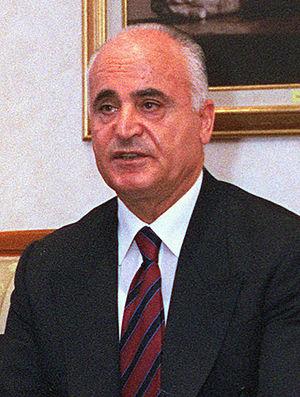
Une élection présidentielle s'est tenue en Turquie le 28 août 2007 au cours de laquelle Abdullah Gül a finalement été élu 11ᵉ président de la République par la Grande Assemblée nationale nouvellement élue au troisième tour de scrutin. Il a en effet été décidé de provoquer des élections législatives anticipées, qui se sont déroulées le 22 juillet, pour répondre à la crise politique qu'avait provoqué une première tentative d'élection en avril-mai de la même année.